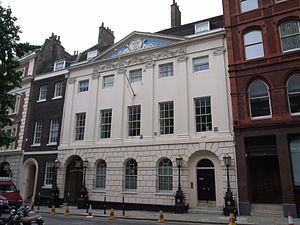
La Worshipful Company of Skinners, aussi appelée Skinners' Company, est une des « vénérables compagnies » de la cité de Londres.